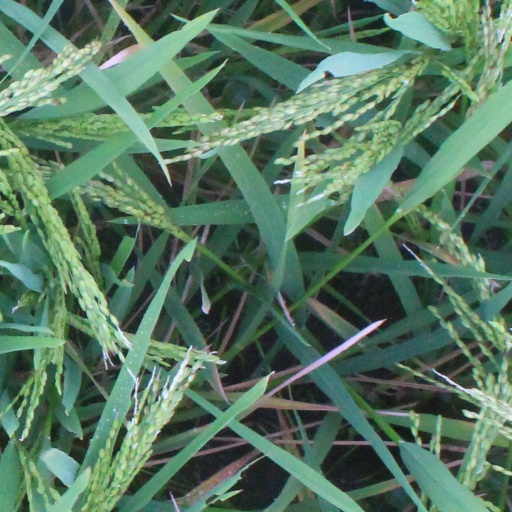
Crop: rice